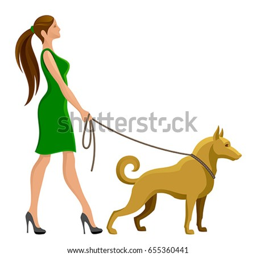
girl is walking with a dog on a white background